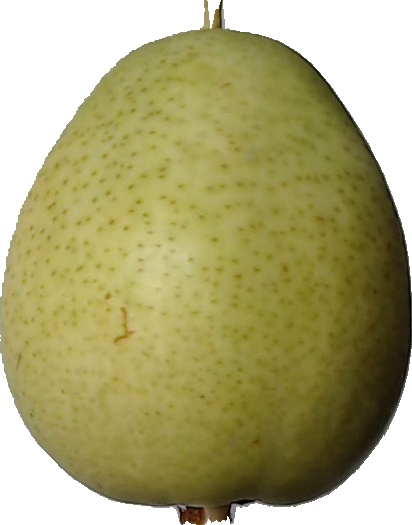
Label: pear_1